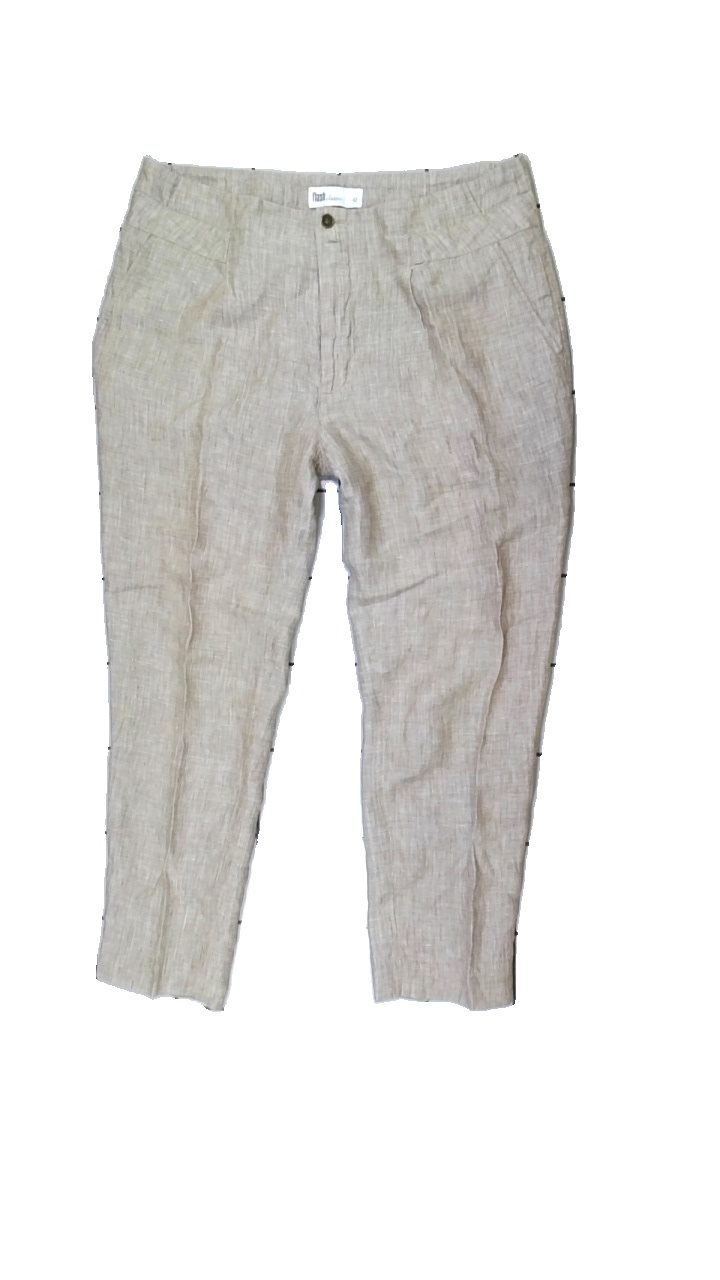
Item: Trousers (Ladies)
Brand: Flash
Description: beige byxor
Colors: Beige
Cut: Regular
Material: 100% cotton
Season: All
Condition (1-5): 5
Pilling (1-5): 5
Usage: Reuse
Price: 50-100